Squaw Island Light

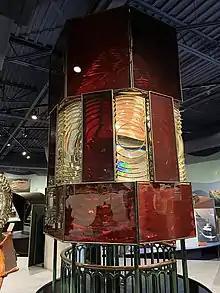
The 1891 second order Fresnel Lens formerly used at the light house.

The U.S. Congress appropriated $25,000 to construct the light on March 3, 1891. Construction began the following spring. Work was completed on September 16, 1892. William H. Shields was appointed as the station's head keeper, and entered the structure for the first time on the evening of October 10, 1892. The original dwelling, which was too small for both the head keeper, the assistant keeper and their families, was expanded in 1894.